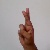
The image shows a hand gesture representing the letter 'R' in Indian Sign Language.